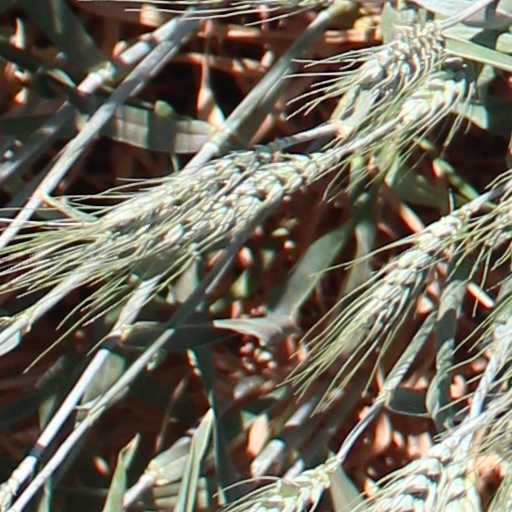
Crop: wheat